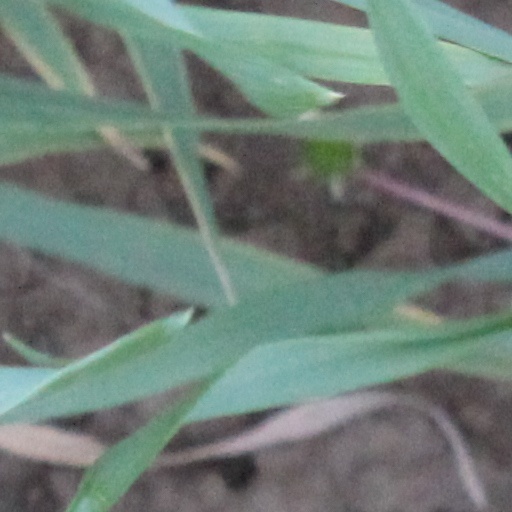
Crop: wheat